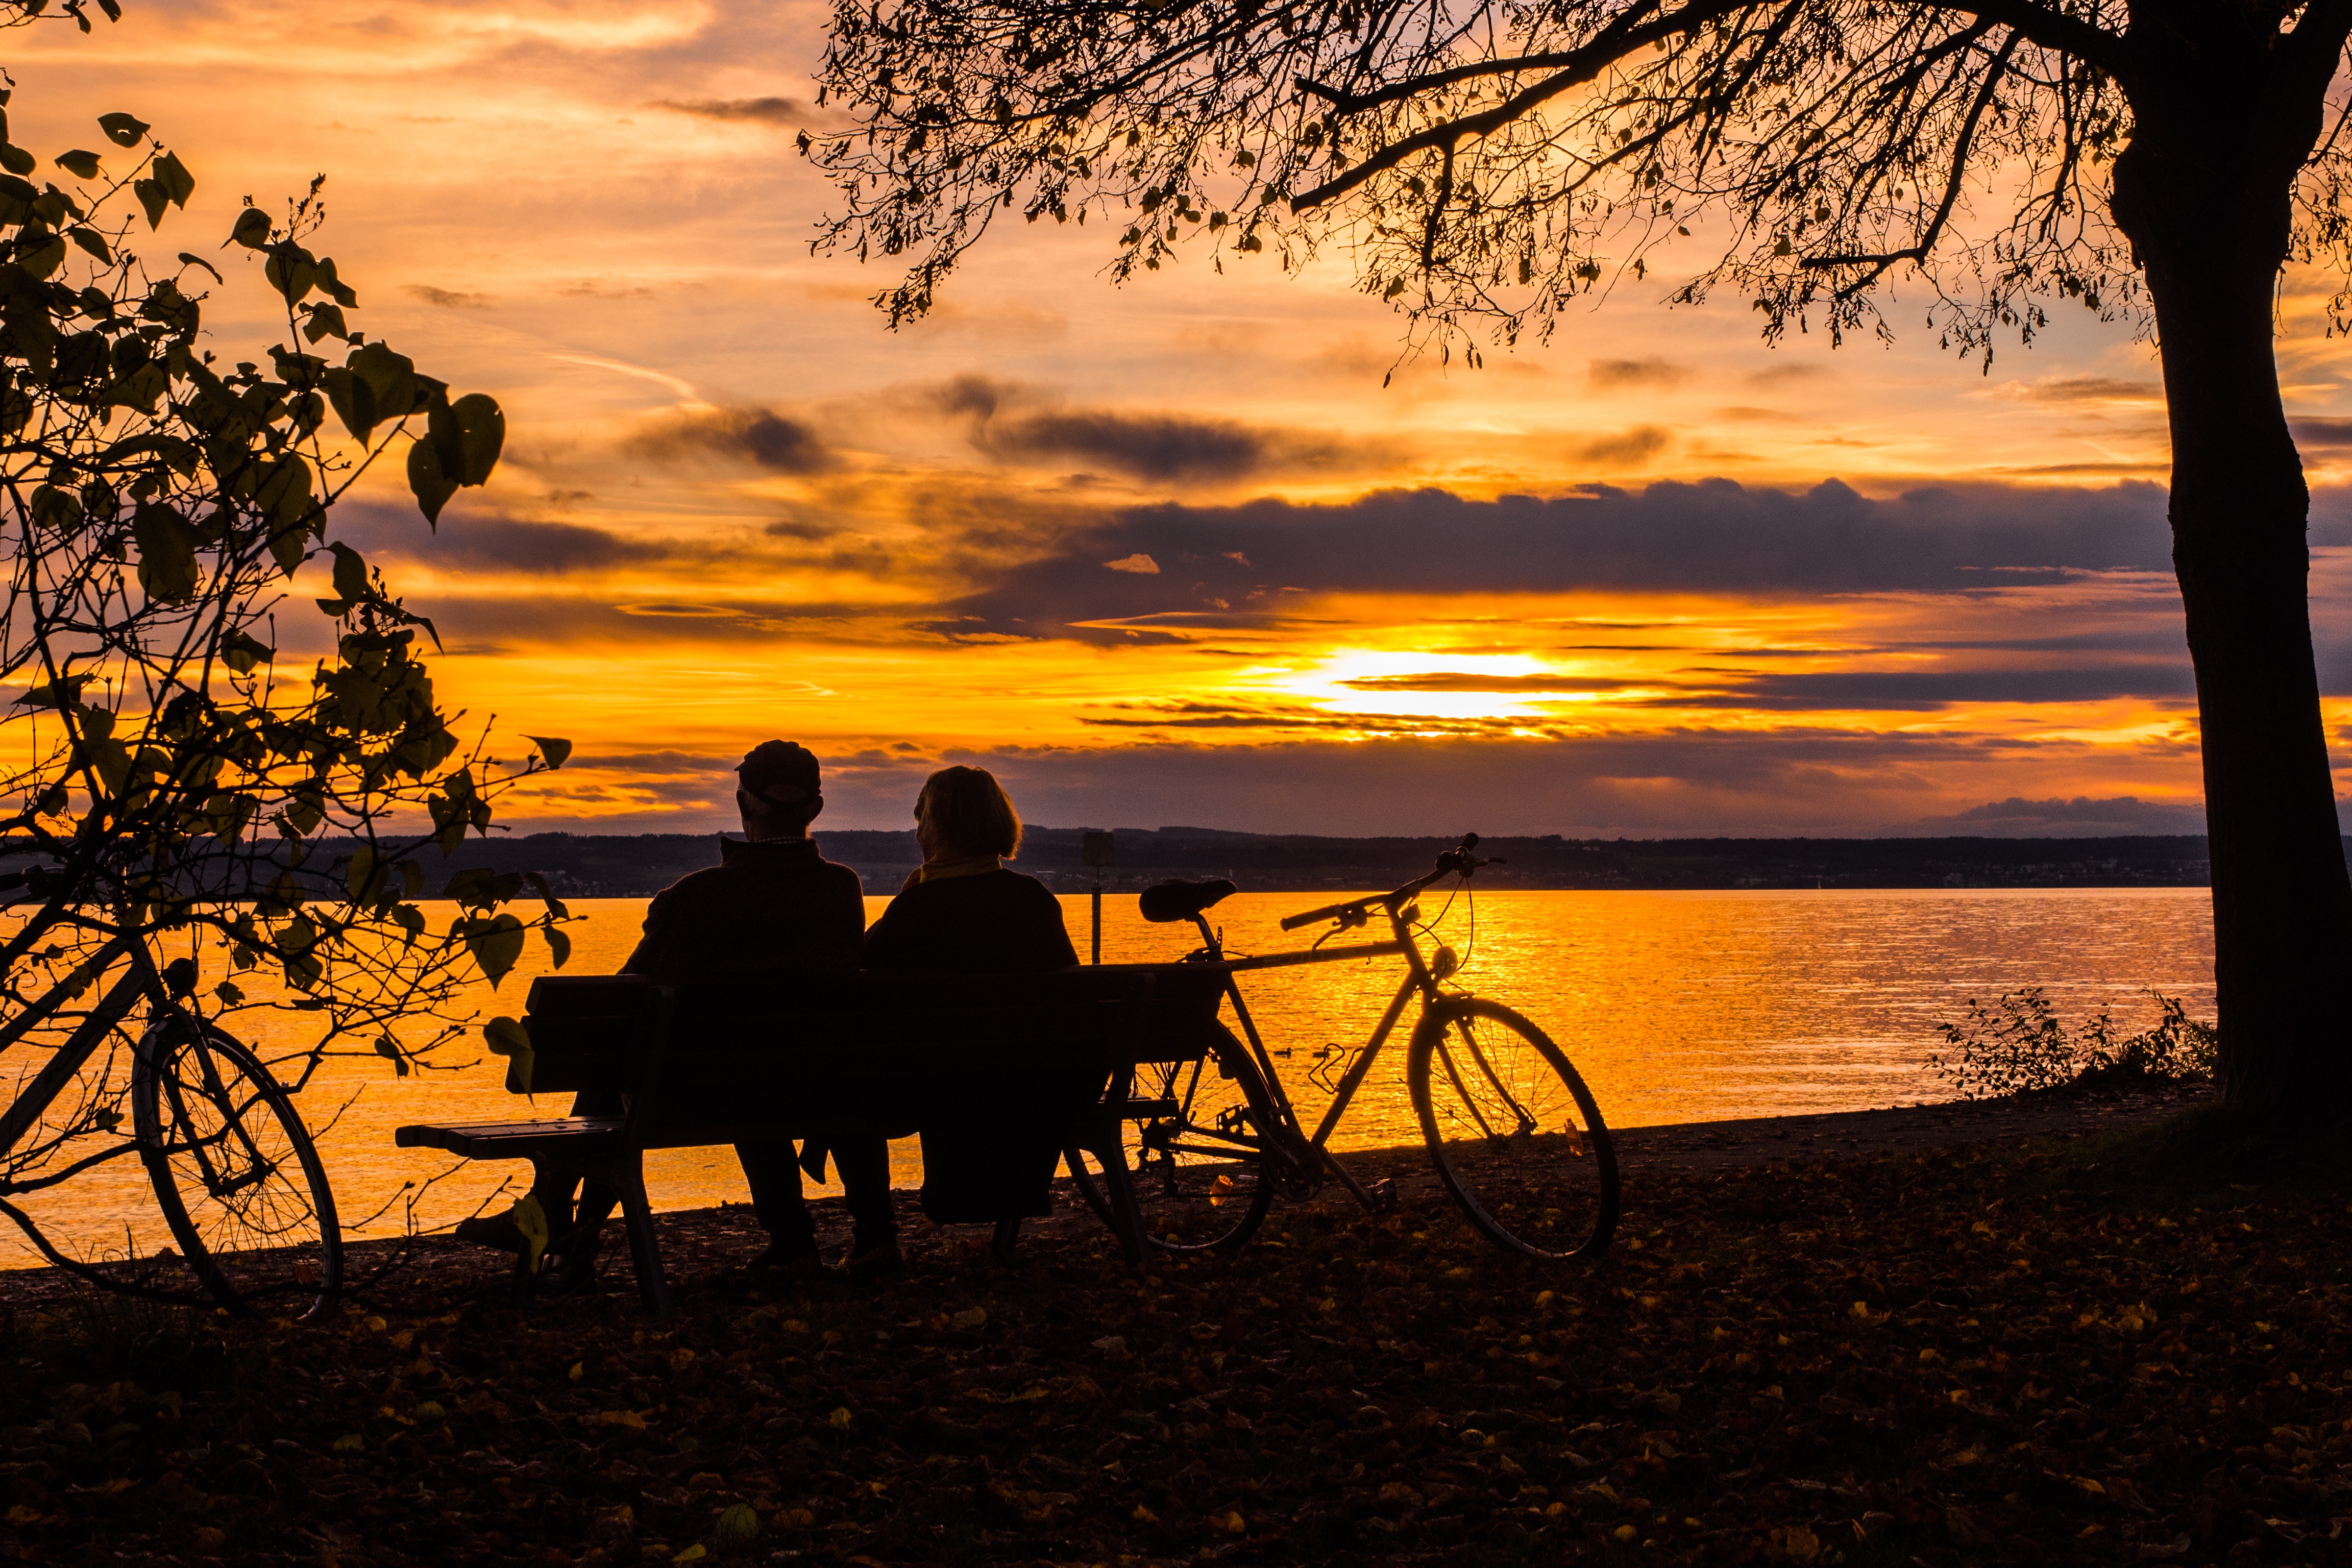
landscape, tree, water, forest, silhouette, sky, sun, sunrise, sunset, sunlight, morning, lake, view, bike, dawn, dusk, evening, orange, golden, community, autumn, park, couple, romantic, human, rest, together, clouds, bank, tour, germany, pair, mood, enjoy, abendstimmung, mirroring, more, lake constance, bicycle tour